Smart onboard data interface module

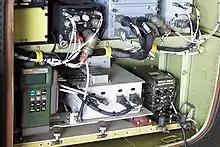
SMODIM installed in Apache Helicopter

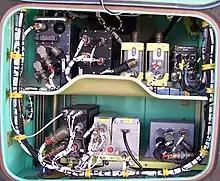
SMODIM installed in Apache Block III helicopter (top right shelf)

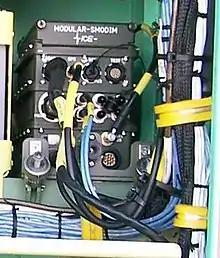
SMODIM showing interface connections

The SMODIM is qualified with an airworthiness release (AWR) through the Aviation Engineering Directorate (AED). Environmental and Electromagnetic Interference (EMI) compliance tests include DO-160, MIL-STD-810E/F and ADS-37A-PRF.